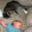
Label: cat